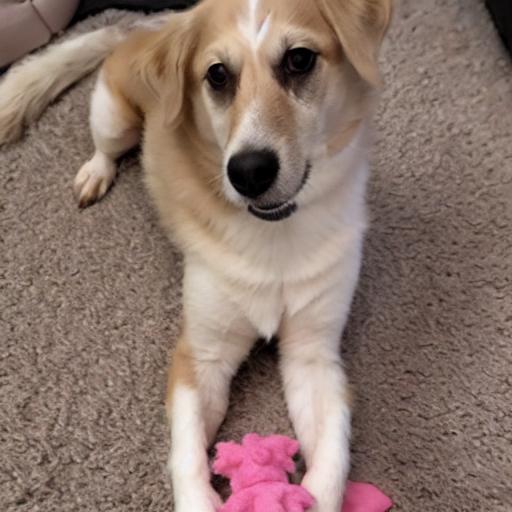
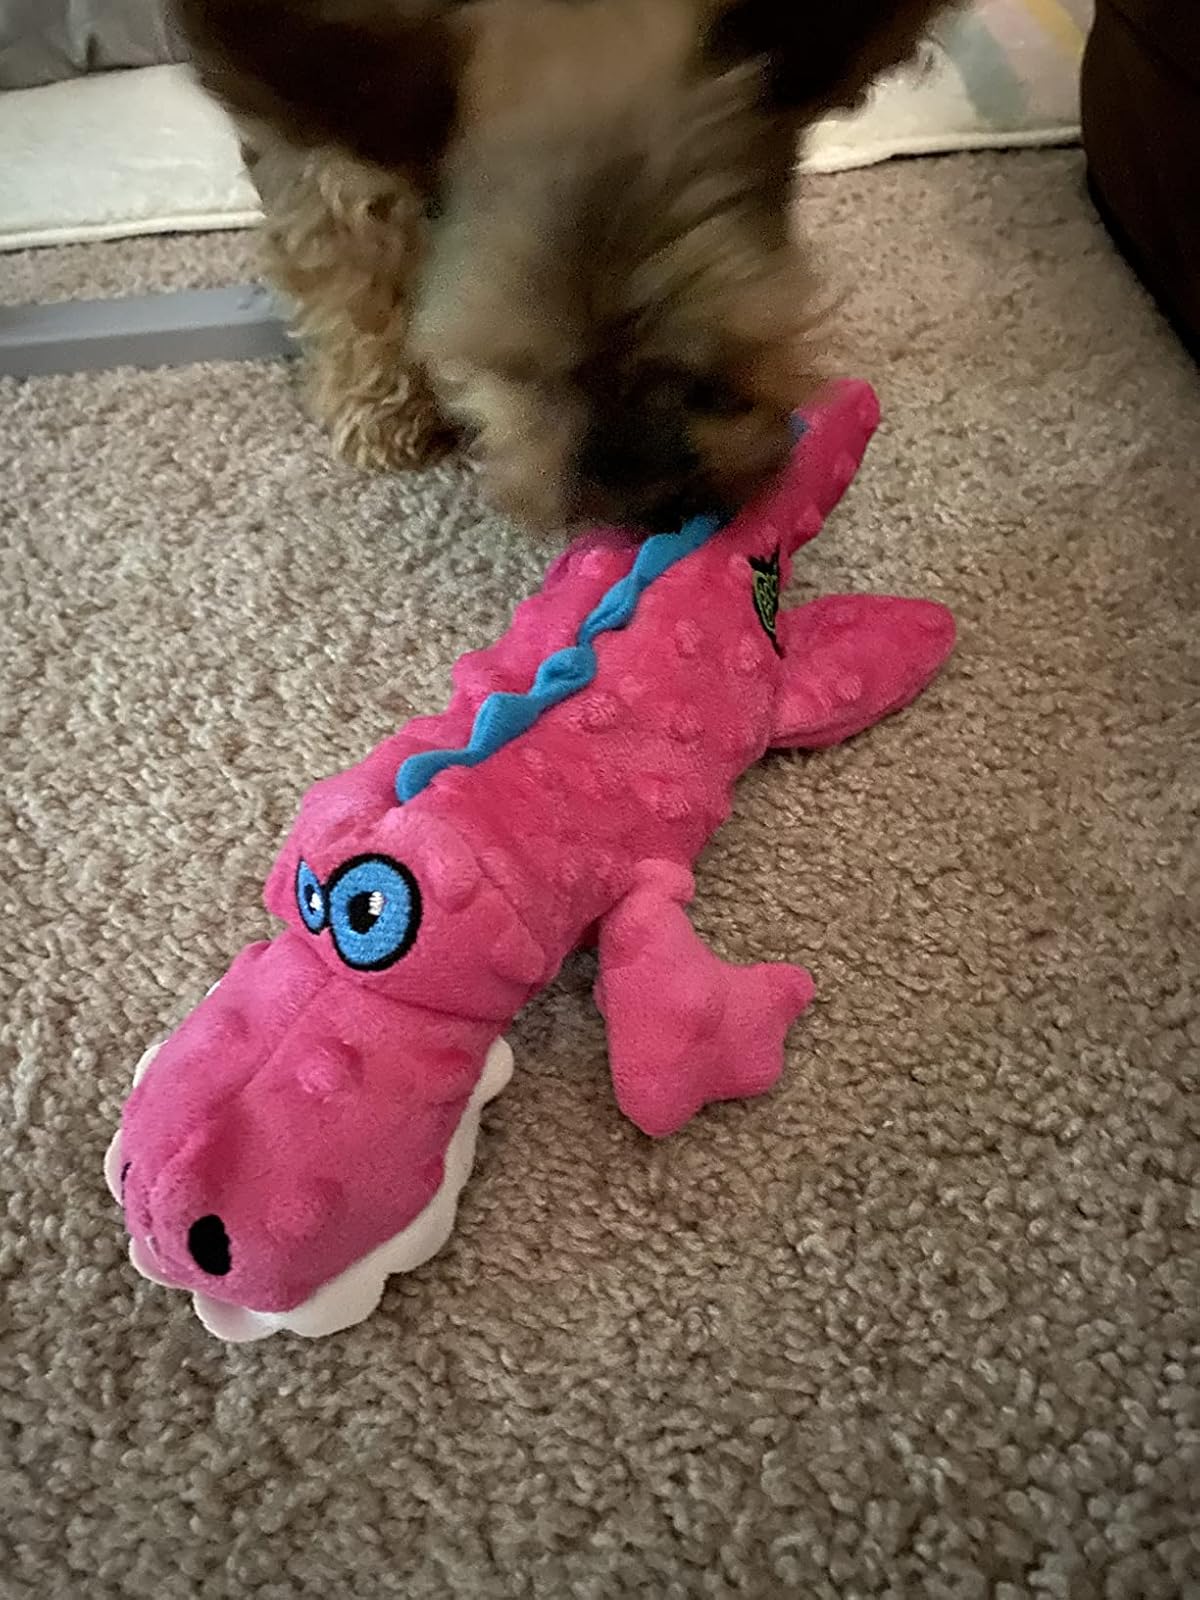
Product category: items_toy
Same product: no